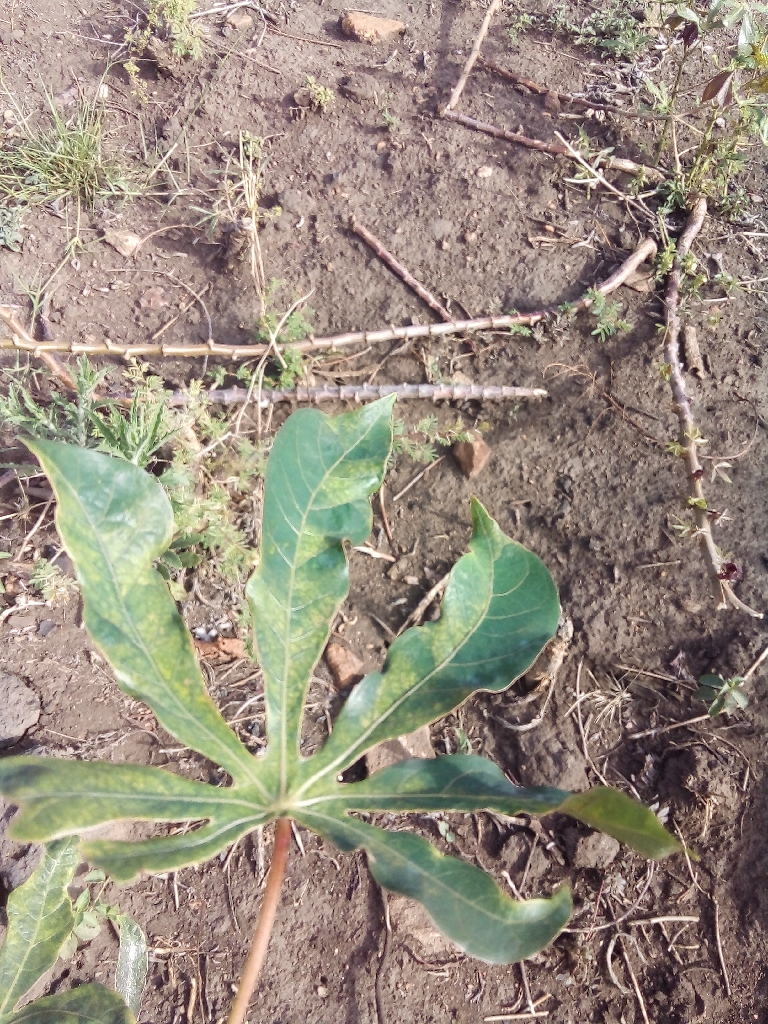
Label: cassava mosaic disease (cmd)